Tesla and trade unions

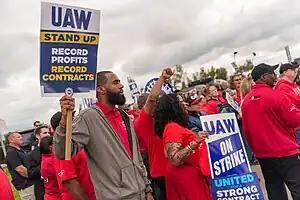

Tesla, Inc., an American electric car and solar panel manufacturer, has more than 140,000 workers employed across its global operations almost none of whom are unionized. Despite allegations of high injury rates, long hours, and below-industry pay, efforts to unionize the workforce have been largely unsuccessful. Elon Musk, Tesla's CEO, has commented negatively on trade unions in relation to the company. Tesla has been involved in labor disputes in the United States, Germany, and Sweden, including an ongoing strike in Sweden.